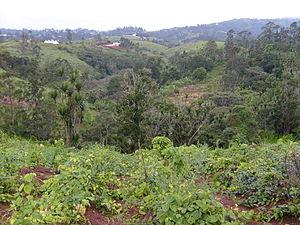
La forêt du Cameroun est le deuxième massif forestier le plus important d'Afrique après celui de la République Démocratique du Congo. Soit environ 22,5 millions d'hectares. Elle occupe le cinquième rang africain du point de vue de la diversité biologique.
De 1955 à 1962, la guerre du Cameroun consiste en un certain nombre d'événements violents opposant l'Union des populations du Cameroun au pouvoir colonial français puis, à partir de 1960, aux autorités du Cameroun nouvellement indépendant. Toutefois, le terme de guerre n'est reconnu ni par la République du Cameroun, ni par la République française. Ces événements mèneront à la constitution de la République du Cameroun avec la réunion du Cameroun français et du Cameroun britannique.